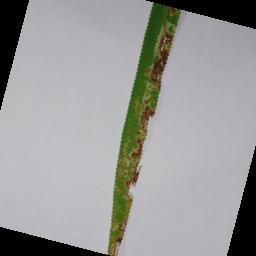
Label: Rice___Brown_Spot